Cosmic Balance II

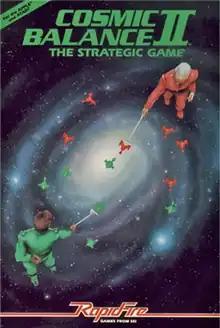

The Cosmic Balance II is a turn-based strategy game written by Paul Murray for the Apple II and published by Strategic Simulations in 1983. It was ported to the Atari 8-bit computers. The game is a sequel to "The Cosmic Balance" (1982) also designed by Murray.